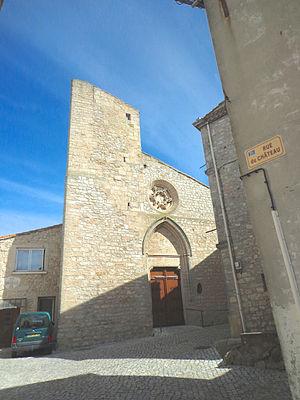
Balaruc-le-Vieux (Hérault), façade de l'église Saint-Maurice